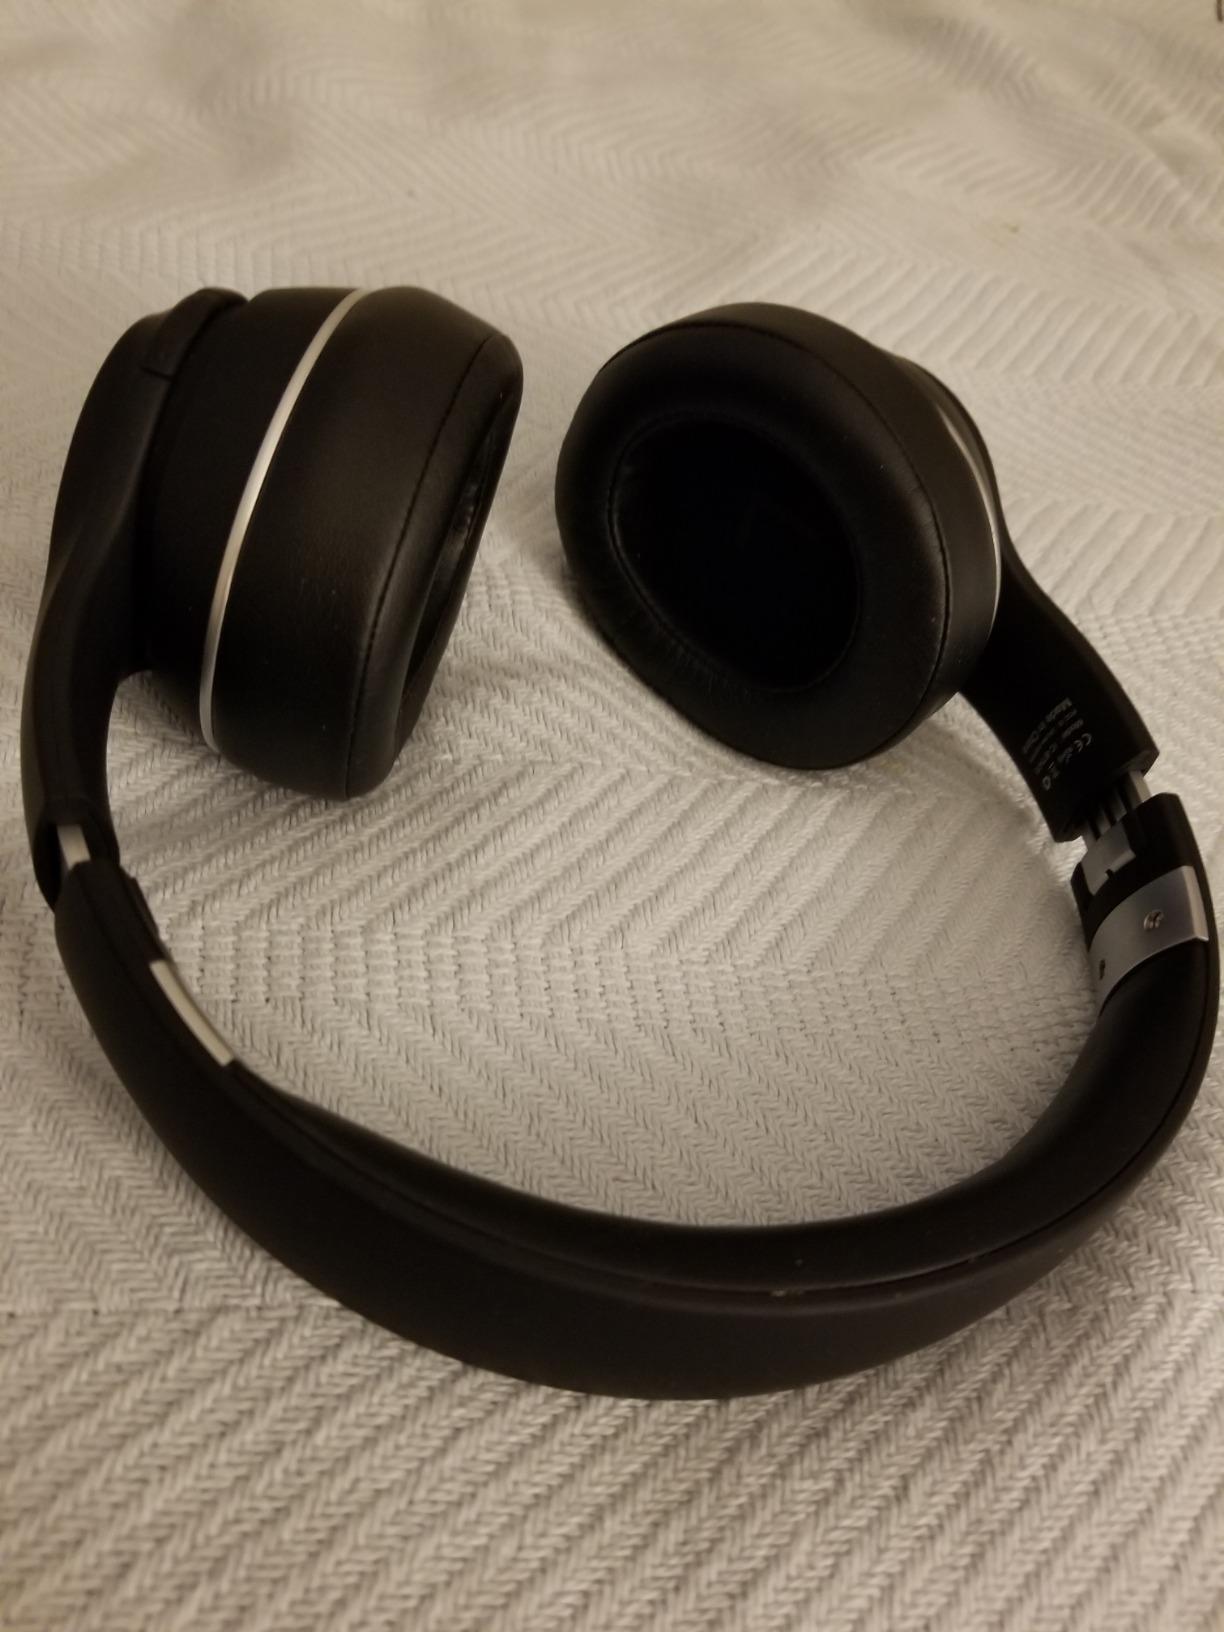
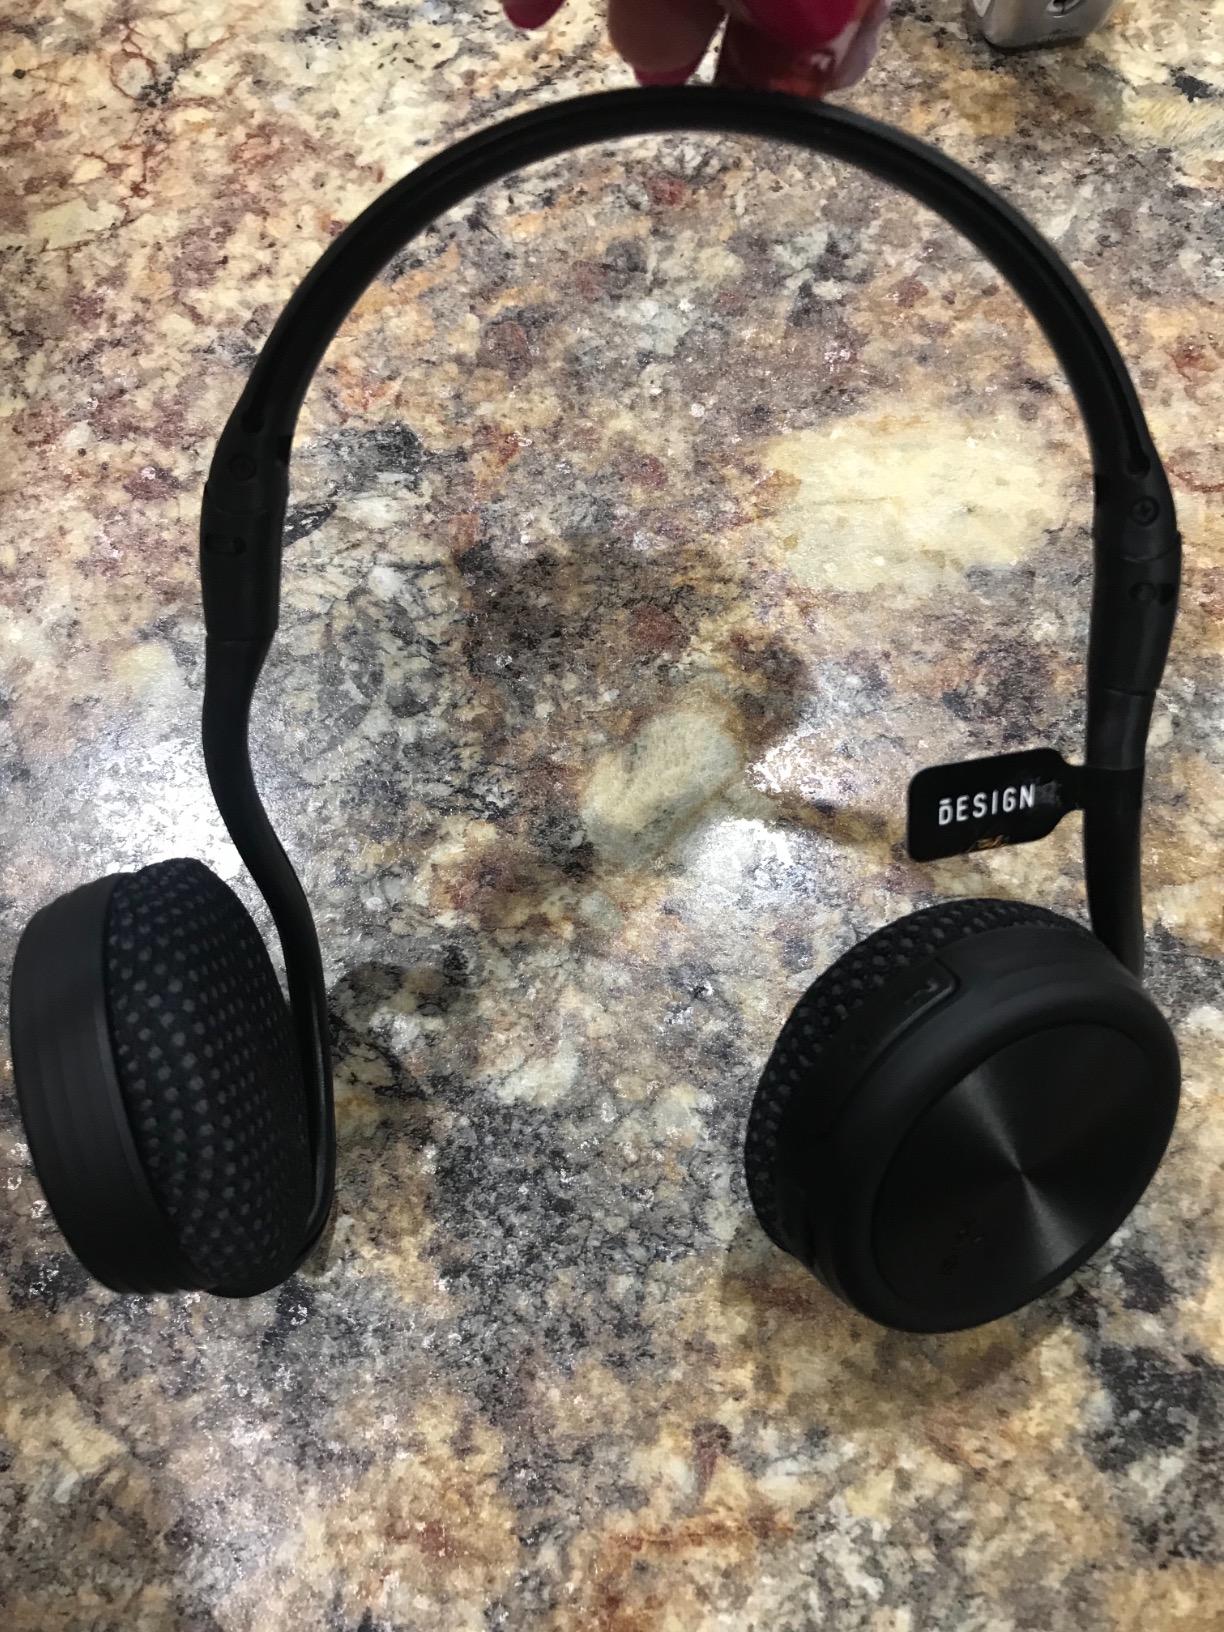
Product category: headphones
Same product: no